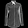
Label: Shirt